Phage-assisted continuous evolution

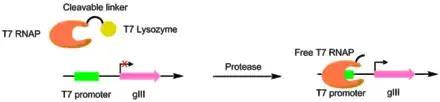
A scheme of using PACE to evolve protease activity. When the T7 RNAP and the T7 lysozyme are linked, transcription of gIII is blocked. When the protease is active for the cleavage site, the T7 polymerase is liberated, allowing for transcription of gIII.

Using PACE, aminoacyl-tRNA synthetases (aaRSs) were evolved for noncanonical amino acids as well. Activity of an aaRS is linked to pIII production by the addition of a TAG stop codon in the middle of gIII. Synthetases that aminoacylate the TAG codon's suppressor tRNA prevents stop codon activity, allowing for production of functional pIII. Using this system, aaRSs were evolved that utilize non-canonical amino acids "p"-nitro-phenyalanine, iodophenylalanine, and Boc-lysine.